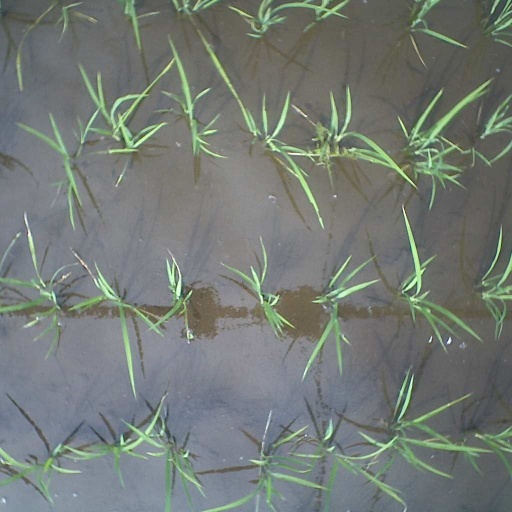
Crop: rice